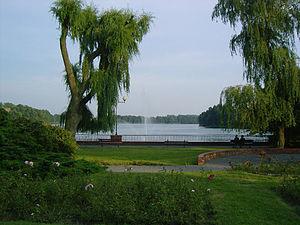
Wałcz est une ville de la voïvodie de Poméranie occidentale, dans le nord-ouest de la Pologne. Elle est le siège du powiat de Wałcz. Sa population s'élevait à 25 801 habitants en 2016.